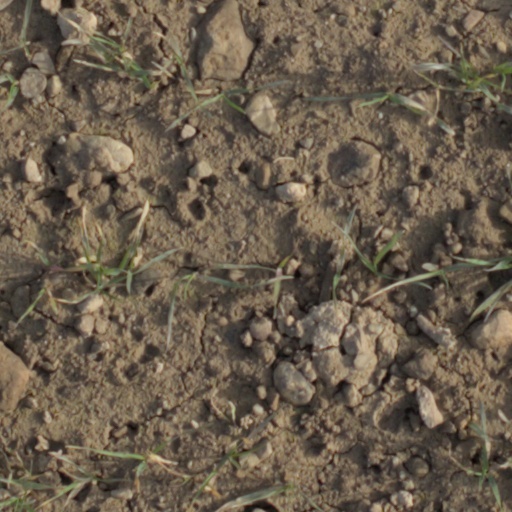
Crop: wheat